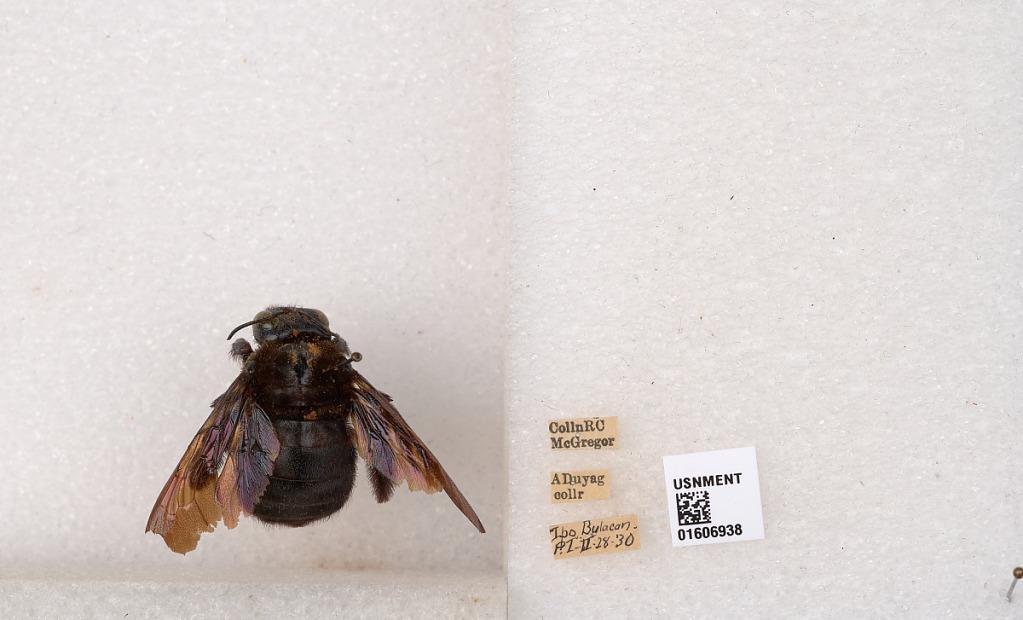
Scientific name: Xylocopa (Koptortosoma) bluethgeni Dusmet
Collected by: A. Duyag
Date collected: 1930-2-28
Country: Philippines
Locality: Ibo, Bulacan
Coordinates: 14.7767, 120.895